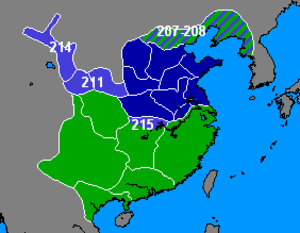
La période désignée sous le nom de Fin de la dynastie Han, ou Fin de la dynastie des Han orientaux va de 184 à 220, ce qui correspond à peu près au règne de Han Xiandi, le dernier empereur de la dynastie Han. Pendant cette période, les institutions de l'empire des Han, largement affaiblies au cours des décennies précédentes, s'effondrent à la suite du contrecoup de la révolte des turbans jaunes et à l'usurpation du pouvoir par le seigneur de guerre Dong Zhuo. Le pays éclate littéralement en une mosaïque de principautés, gérées par des seigneurs de guerre, dont la plupart sont des membres de la cour des Han. Avec le temps et après de nombreuses victoires, Cao Cao, un de ces seigneurs de guerre, réunifie petit à petit l'empire, en agissant officiellement au nom de l'empereur Xiandi. Mais dans les faits, c'est Cao qui tient les rênes du pouvoir. Sa tentative de reconstituer l'empire des Han est mise en échec en 208/209, lorsqu'il est vaincu à la bataille de la Falaise rouge par l'alliance de deux autres seigneurs de guerre, Sun Quan et Liu Bei. Dès lors, le nord de la Chine est entre les mains de Cao, pendant que Sun et Liu se partagent le sud.
Cao Cao ou Ts’ao Ts’ao, de son prénom social Mengde, était un seigneur de guerre, écrivain et poète de la fin de la dynastie Han en Chine antique.